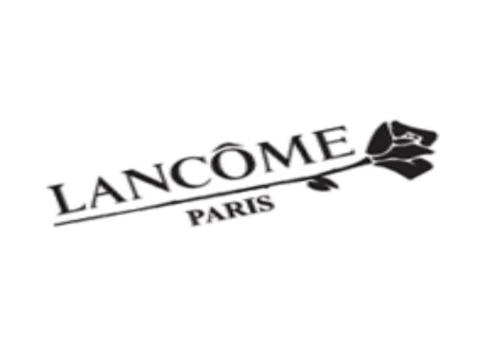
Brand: lancome
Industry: Necessities